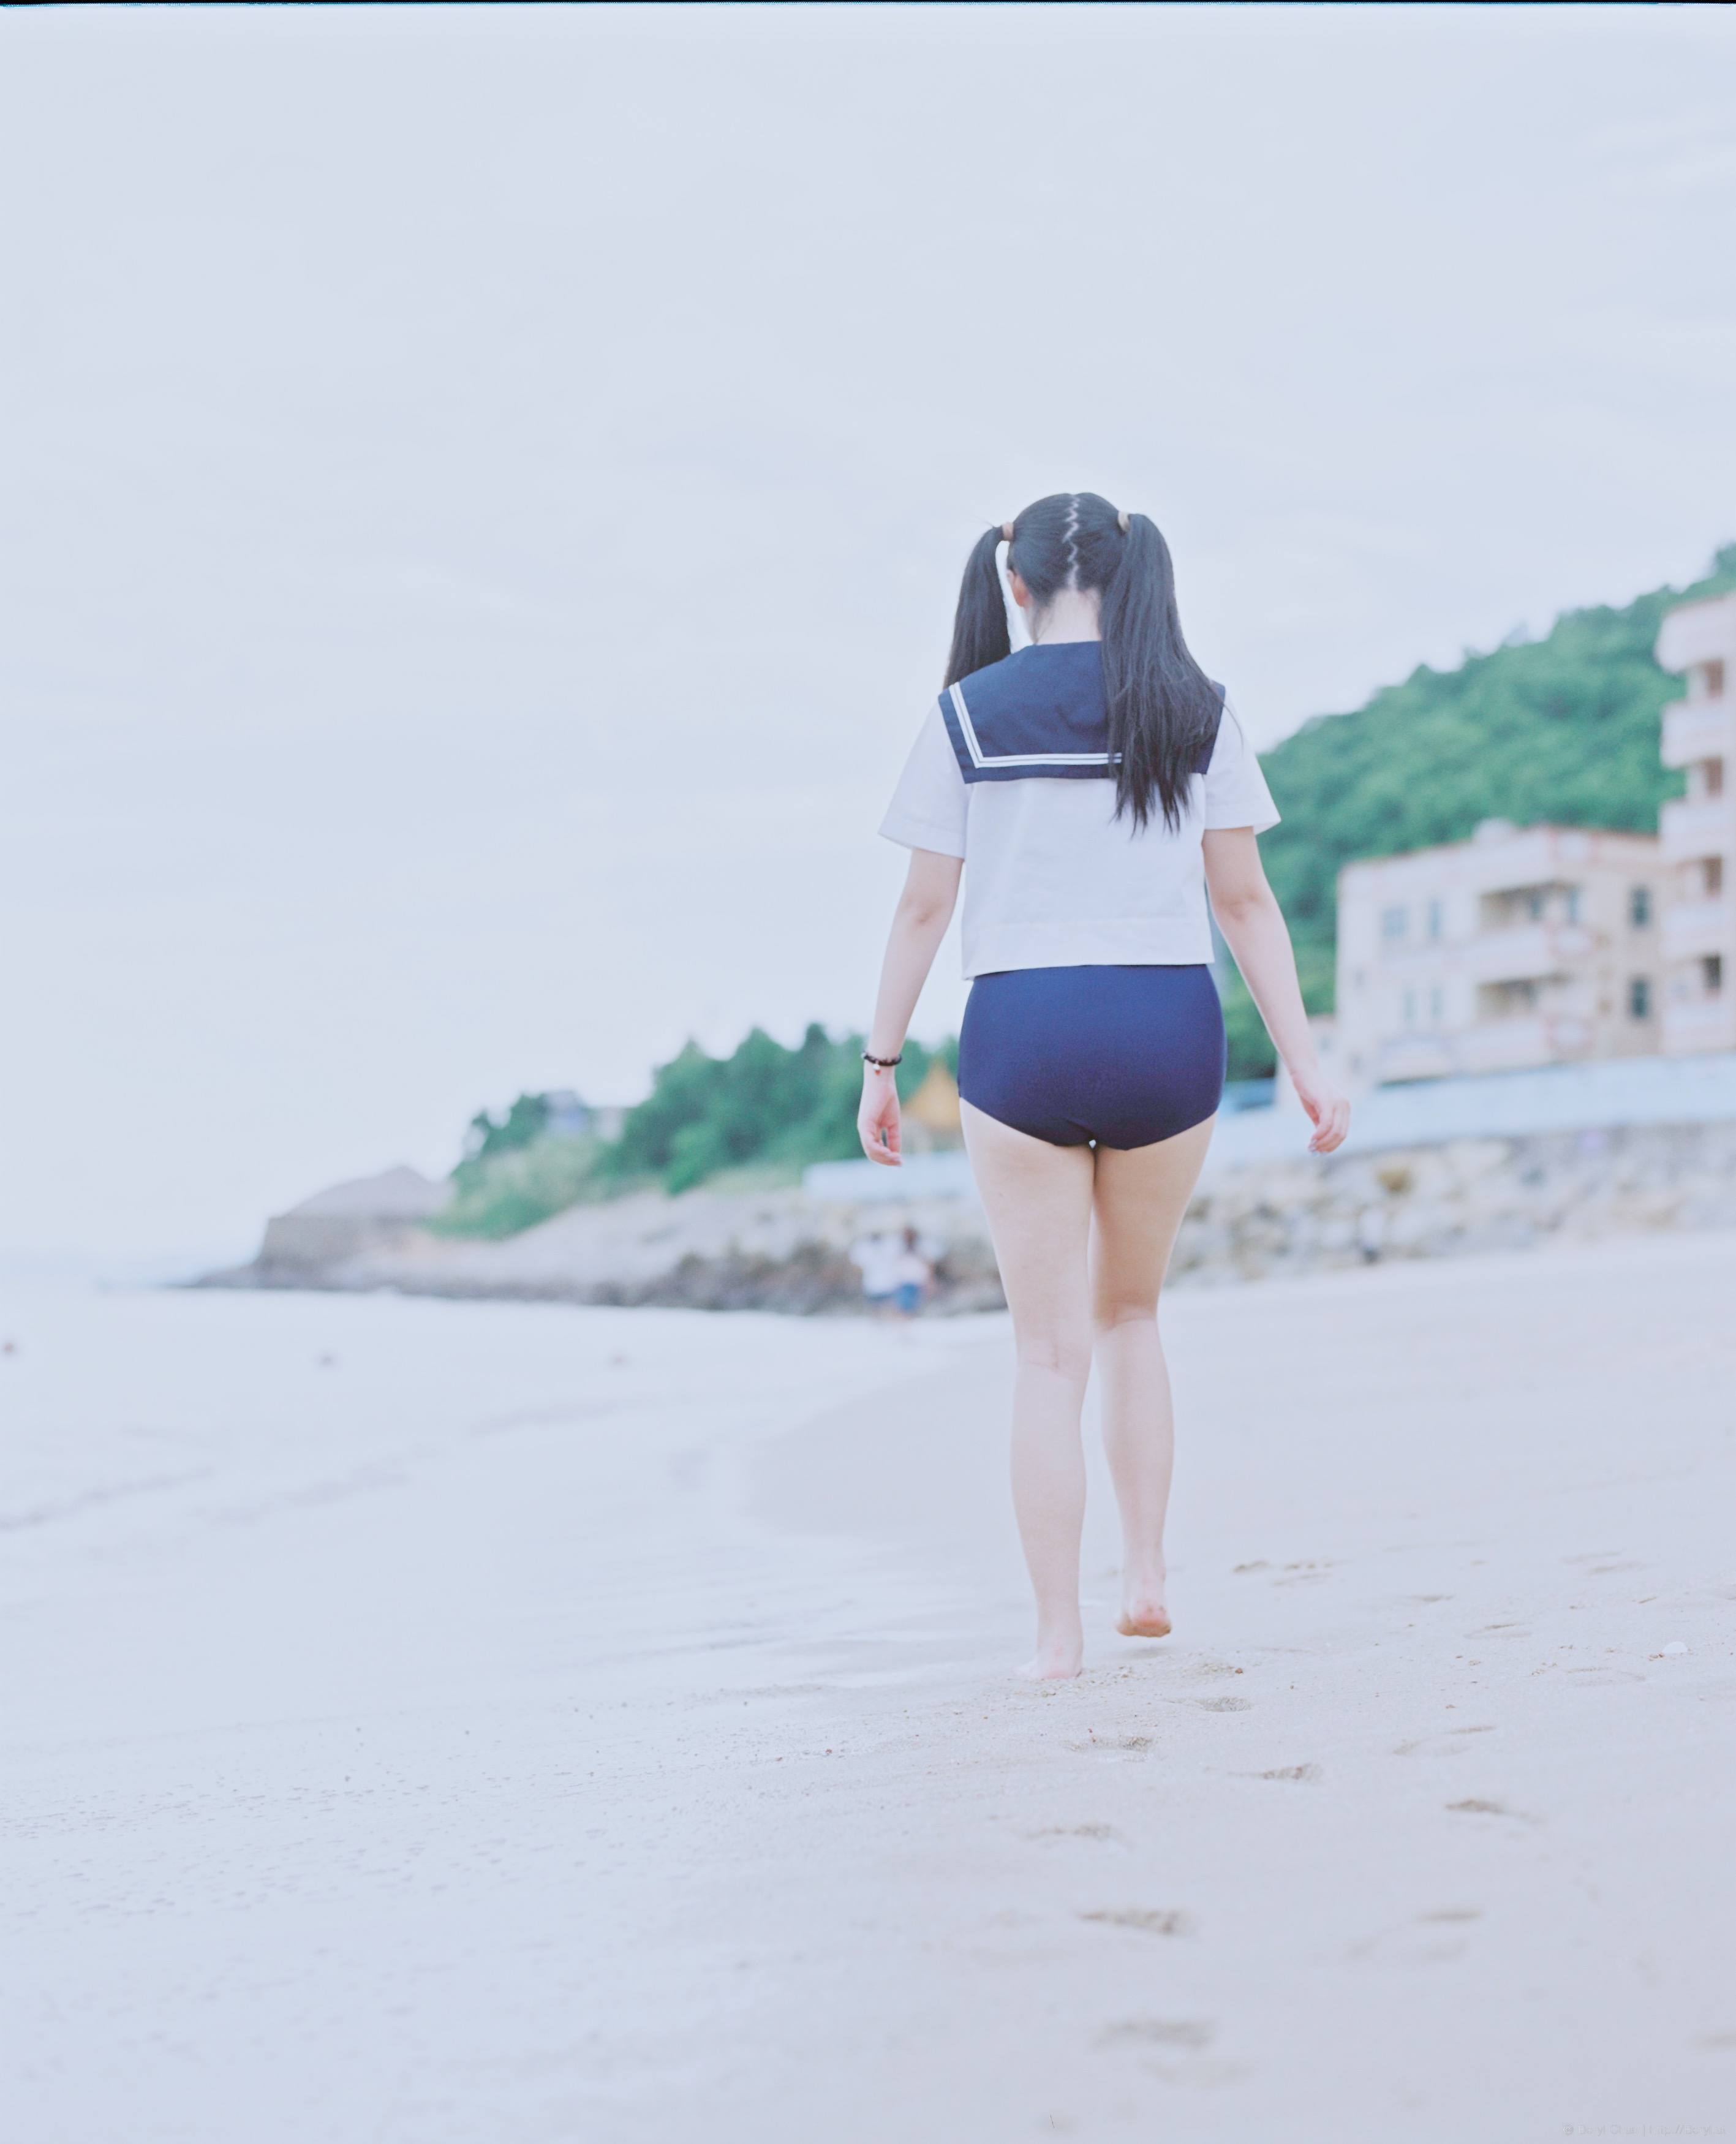
beach, sea, water, sand, ocean, winter, girl, vintage, cute, film, leg, swim, spring, color, fashion, blue, clothing, season, cool image, 67, hands, legs, swimsuit, photograph, beauty, faceless, uniform, kodak, longhair, twintail, portra, schooluniform, mamiya, mamiyarz67, 6x7, mediumformat, sailor, sailoruniform, crisp, kodakportra400, schoolswimsuit, photo shoot